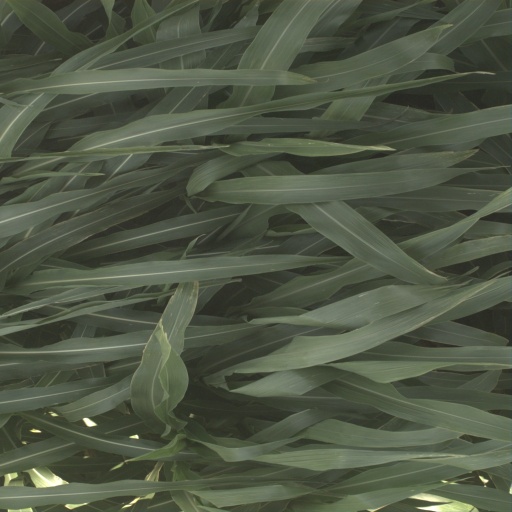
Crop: sorghum